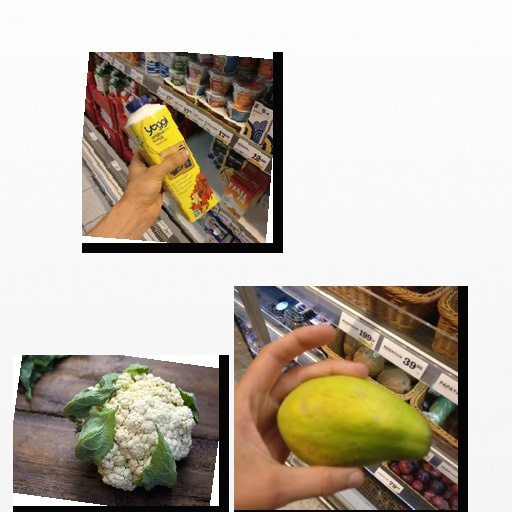
Food items: strawberry_yogurt, papaya, cauliflower